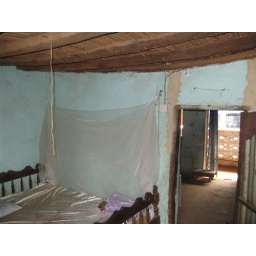
you can see the new light and switch on the wall above and to the left of the door